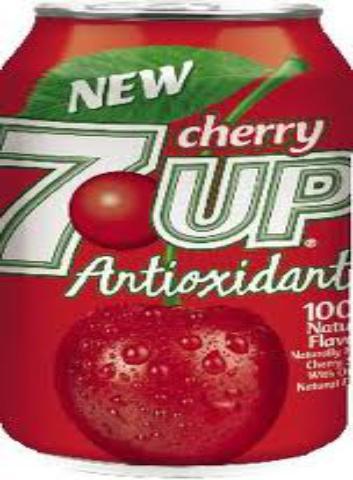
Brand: Cherry 7Up
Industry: Food